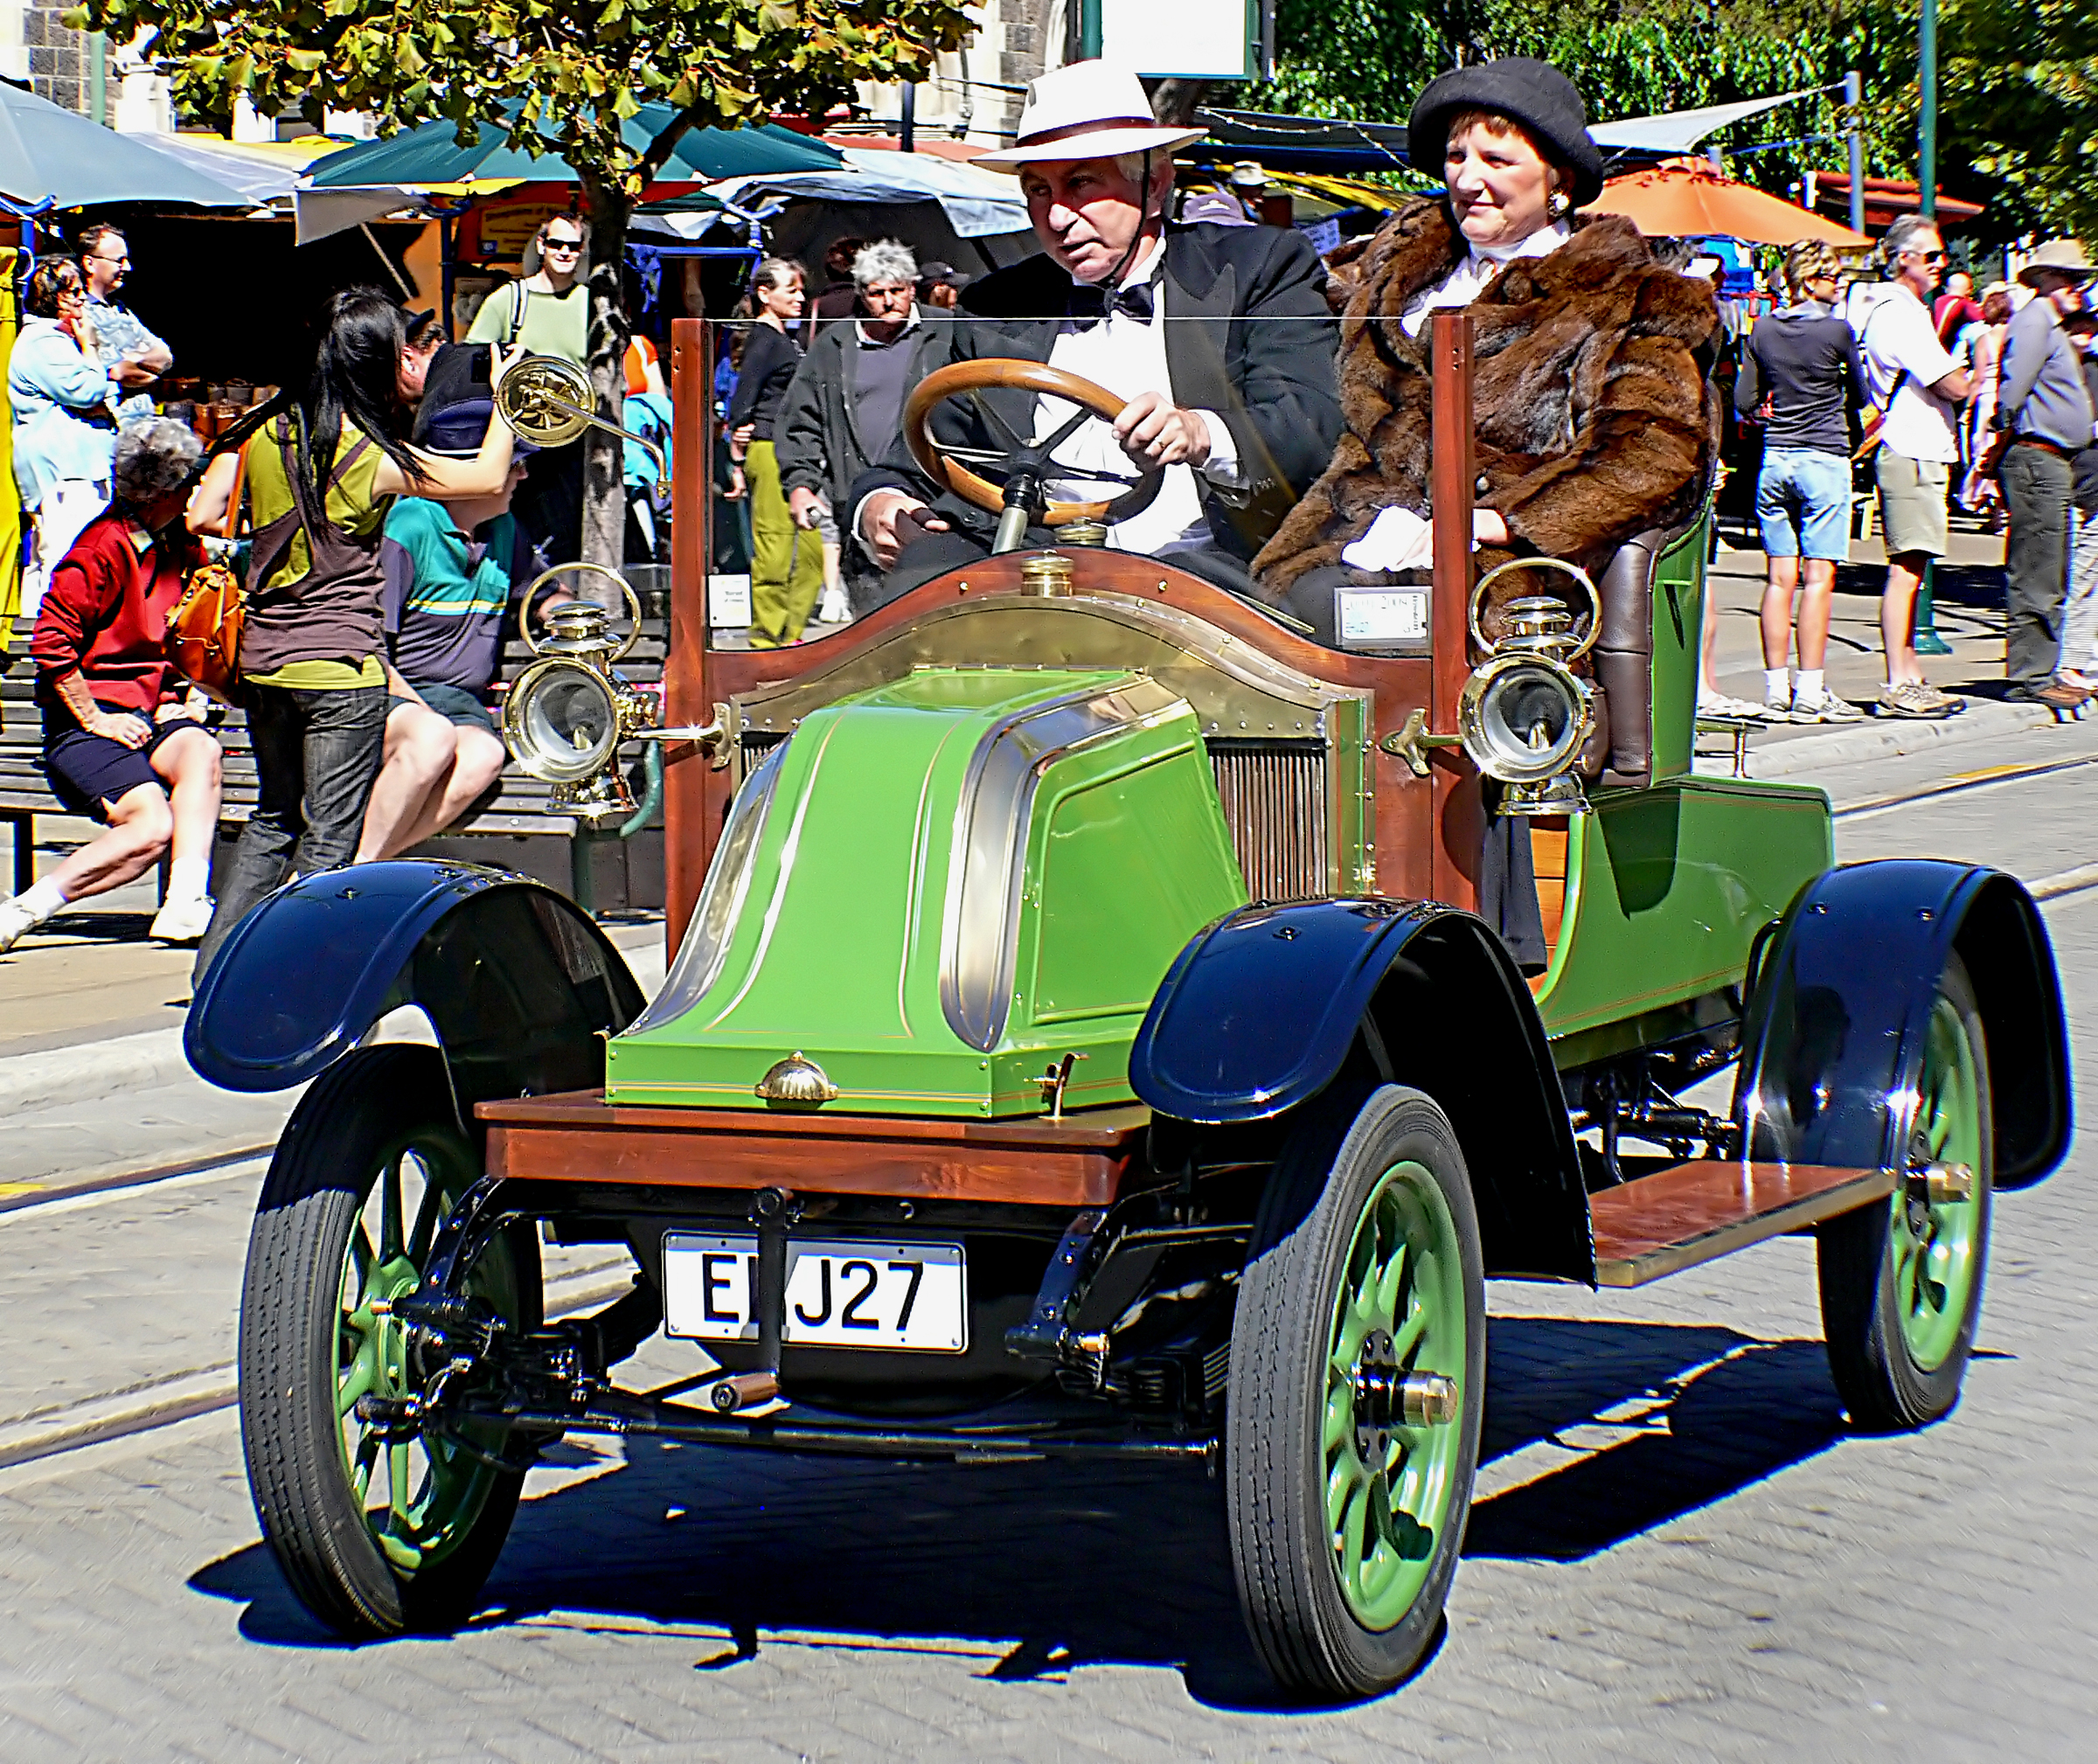
car, vehicle, vintage car, race car, festival, publicdomain, racing, vintagecars, panasonicdmcfz30, shows, renault1912, antique car, auto show, land vehicle, automobile make, automotive design